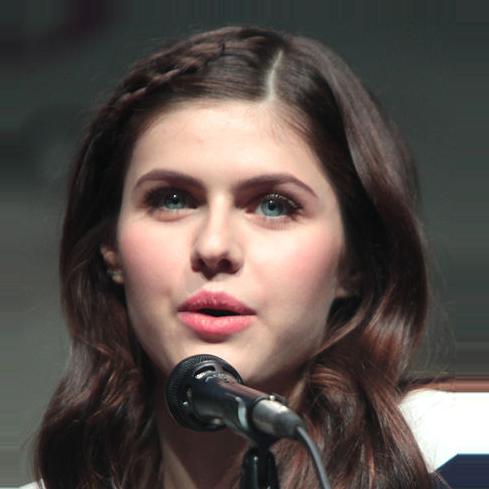
Age: 28